Selective estrogen receptor modulator

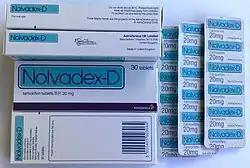
Nolvadex (tamoxifen) 20-milligram tablets (UK)

Tamoxifen is a first-line hormonal treatment for ER-positive metastatic breast cancer. It is used for breast cancer risk reduction in women at high risk, and as adjuvant treatment for axillary node-negative and node-positive ductal carcinoma "in situ". Tamoxifen treatment is also used for the treatment of osteoporosis and blood lipids in postmenopausal women. Adverse effects of tamoxifen include hot flashes and an increase in the risk of developing endometrial cancer compared to women of similar age.